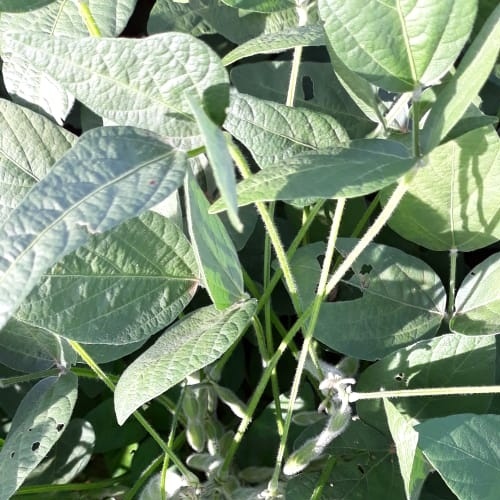
Label: Caterpillar